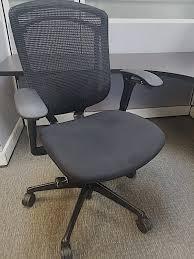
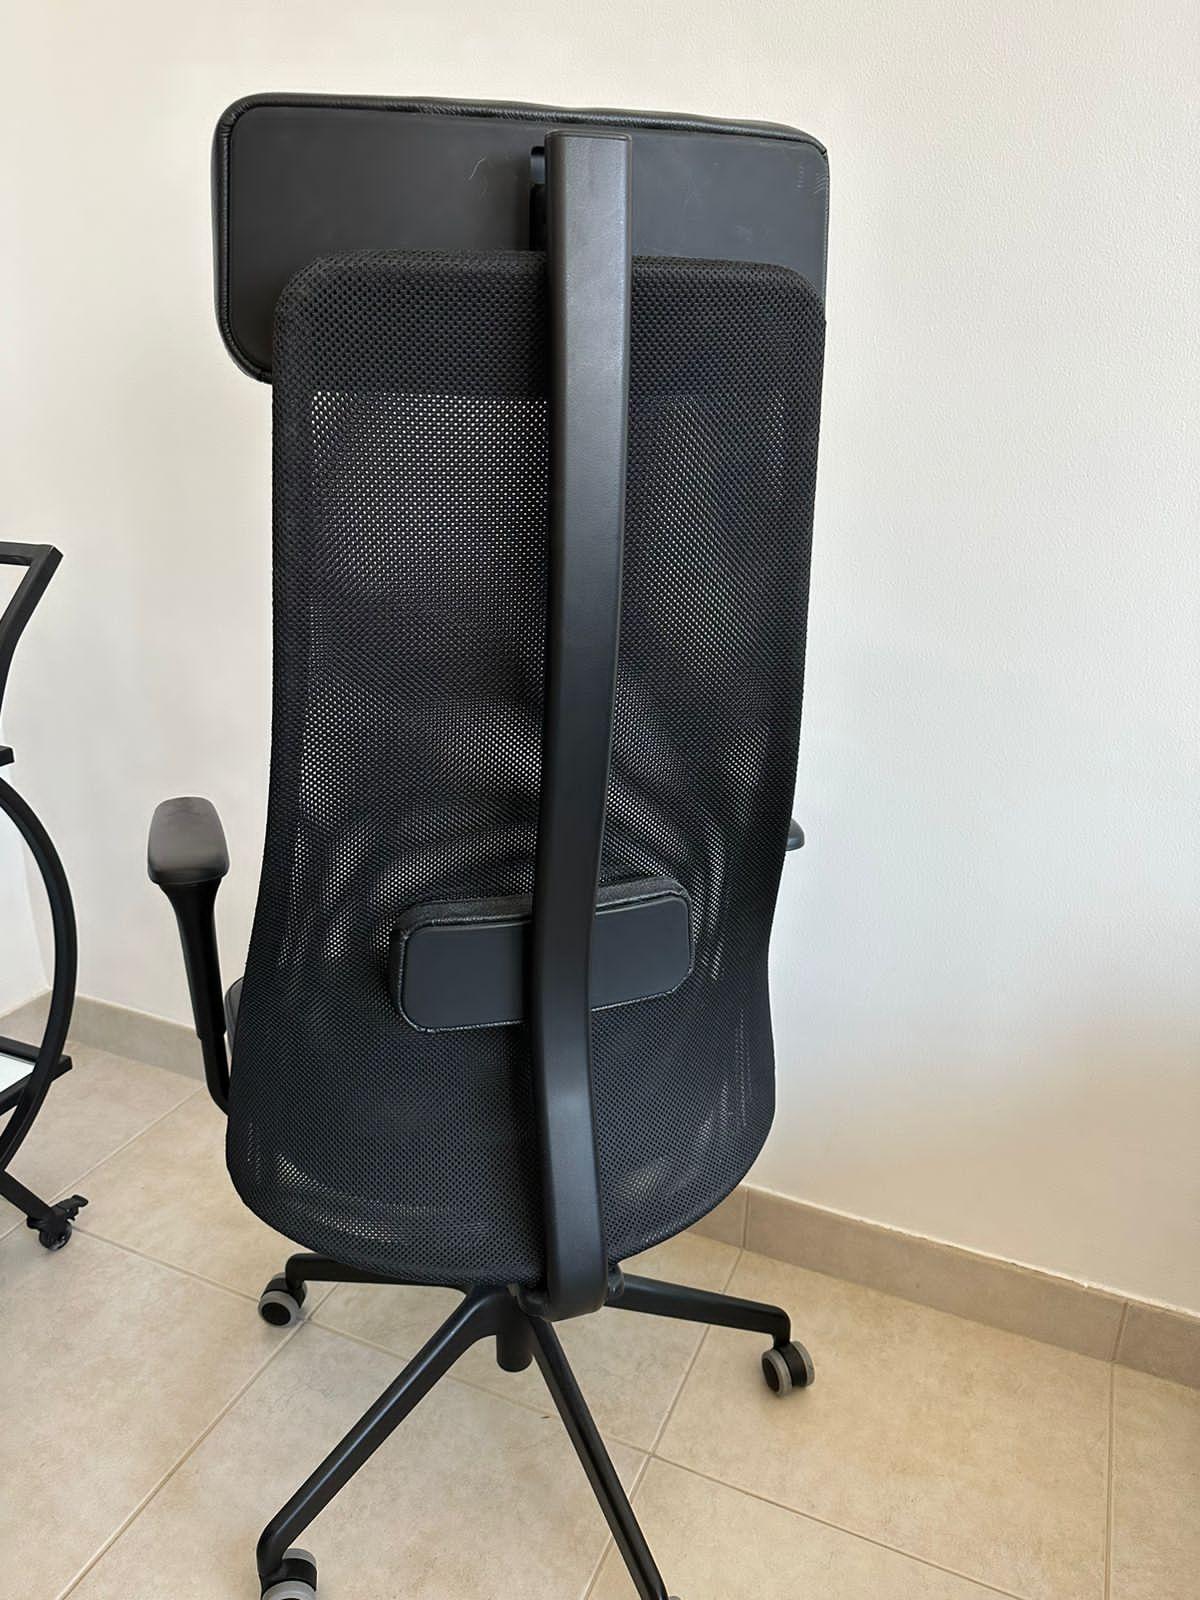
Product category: items_chair
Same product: no